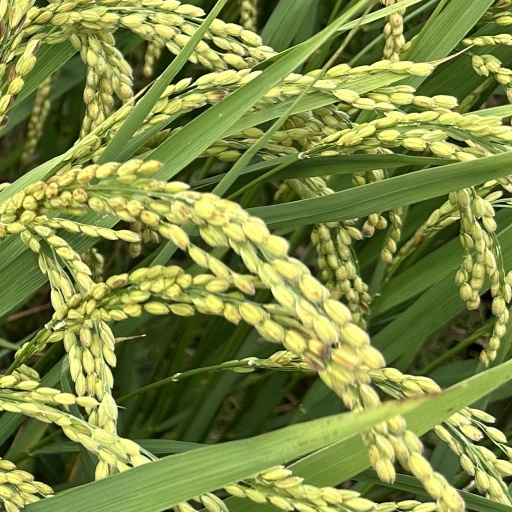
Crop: rice